Saint Sebastian Tended by Saint Irene

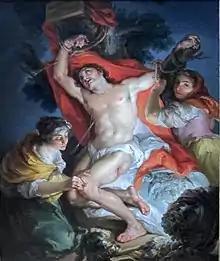
Vicente López Portaña, 1795–1800, a rather late Spanish version

Standard redactions of the Late medieval "Golden Legend" merely say "The night after [the ordeal by archery] came a Christian woman for to take his body and to bury it, but she found him alive and brought him to her house, and took charge of him till he was all whole." Identifying the "Christian woman" as the hitherto very obscure Irene came later, and was popularised by Cardinal Caesar Baronius (1538–1607), a leading historian of the church, and one of the writers telling Catholic artists what treatments were appropriate in Counter-Reformation art. His account appeared in volume 3 of his "Annales Ecclesiastici", published in 1592. Irene had been named in a 5th-century source, but the name had been forgotten. Both Sebastian and Irene appear in fairly early Christian literature, but details of their lives are essentially legend.